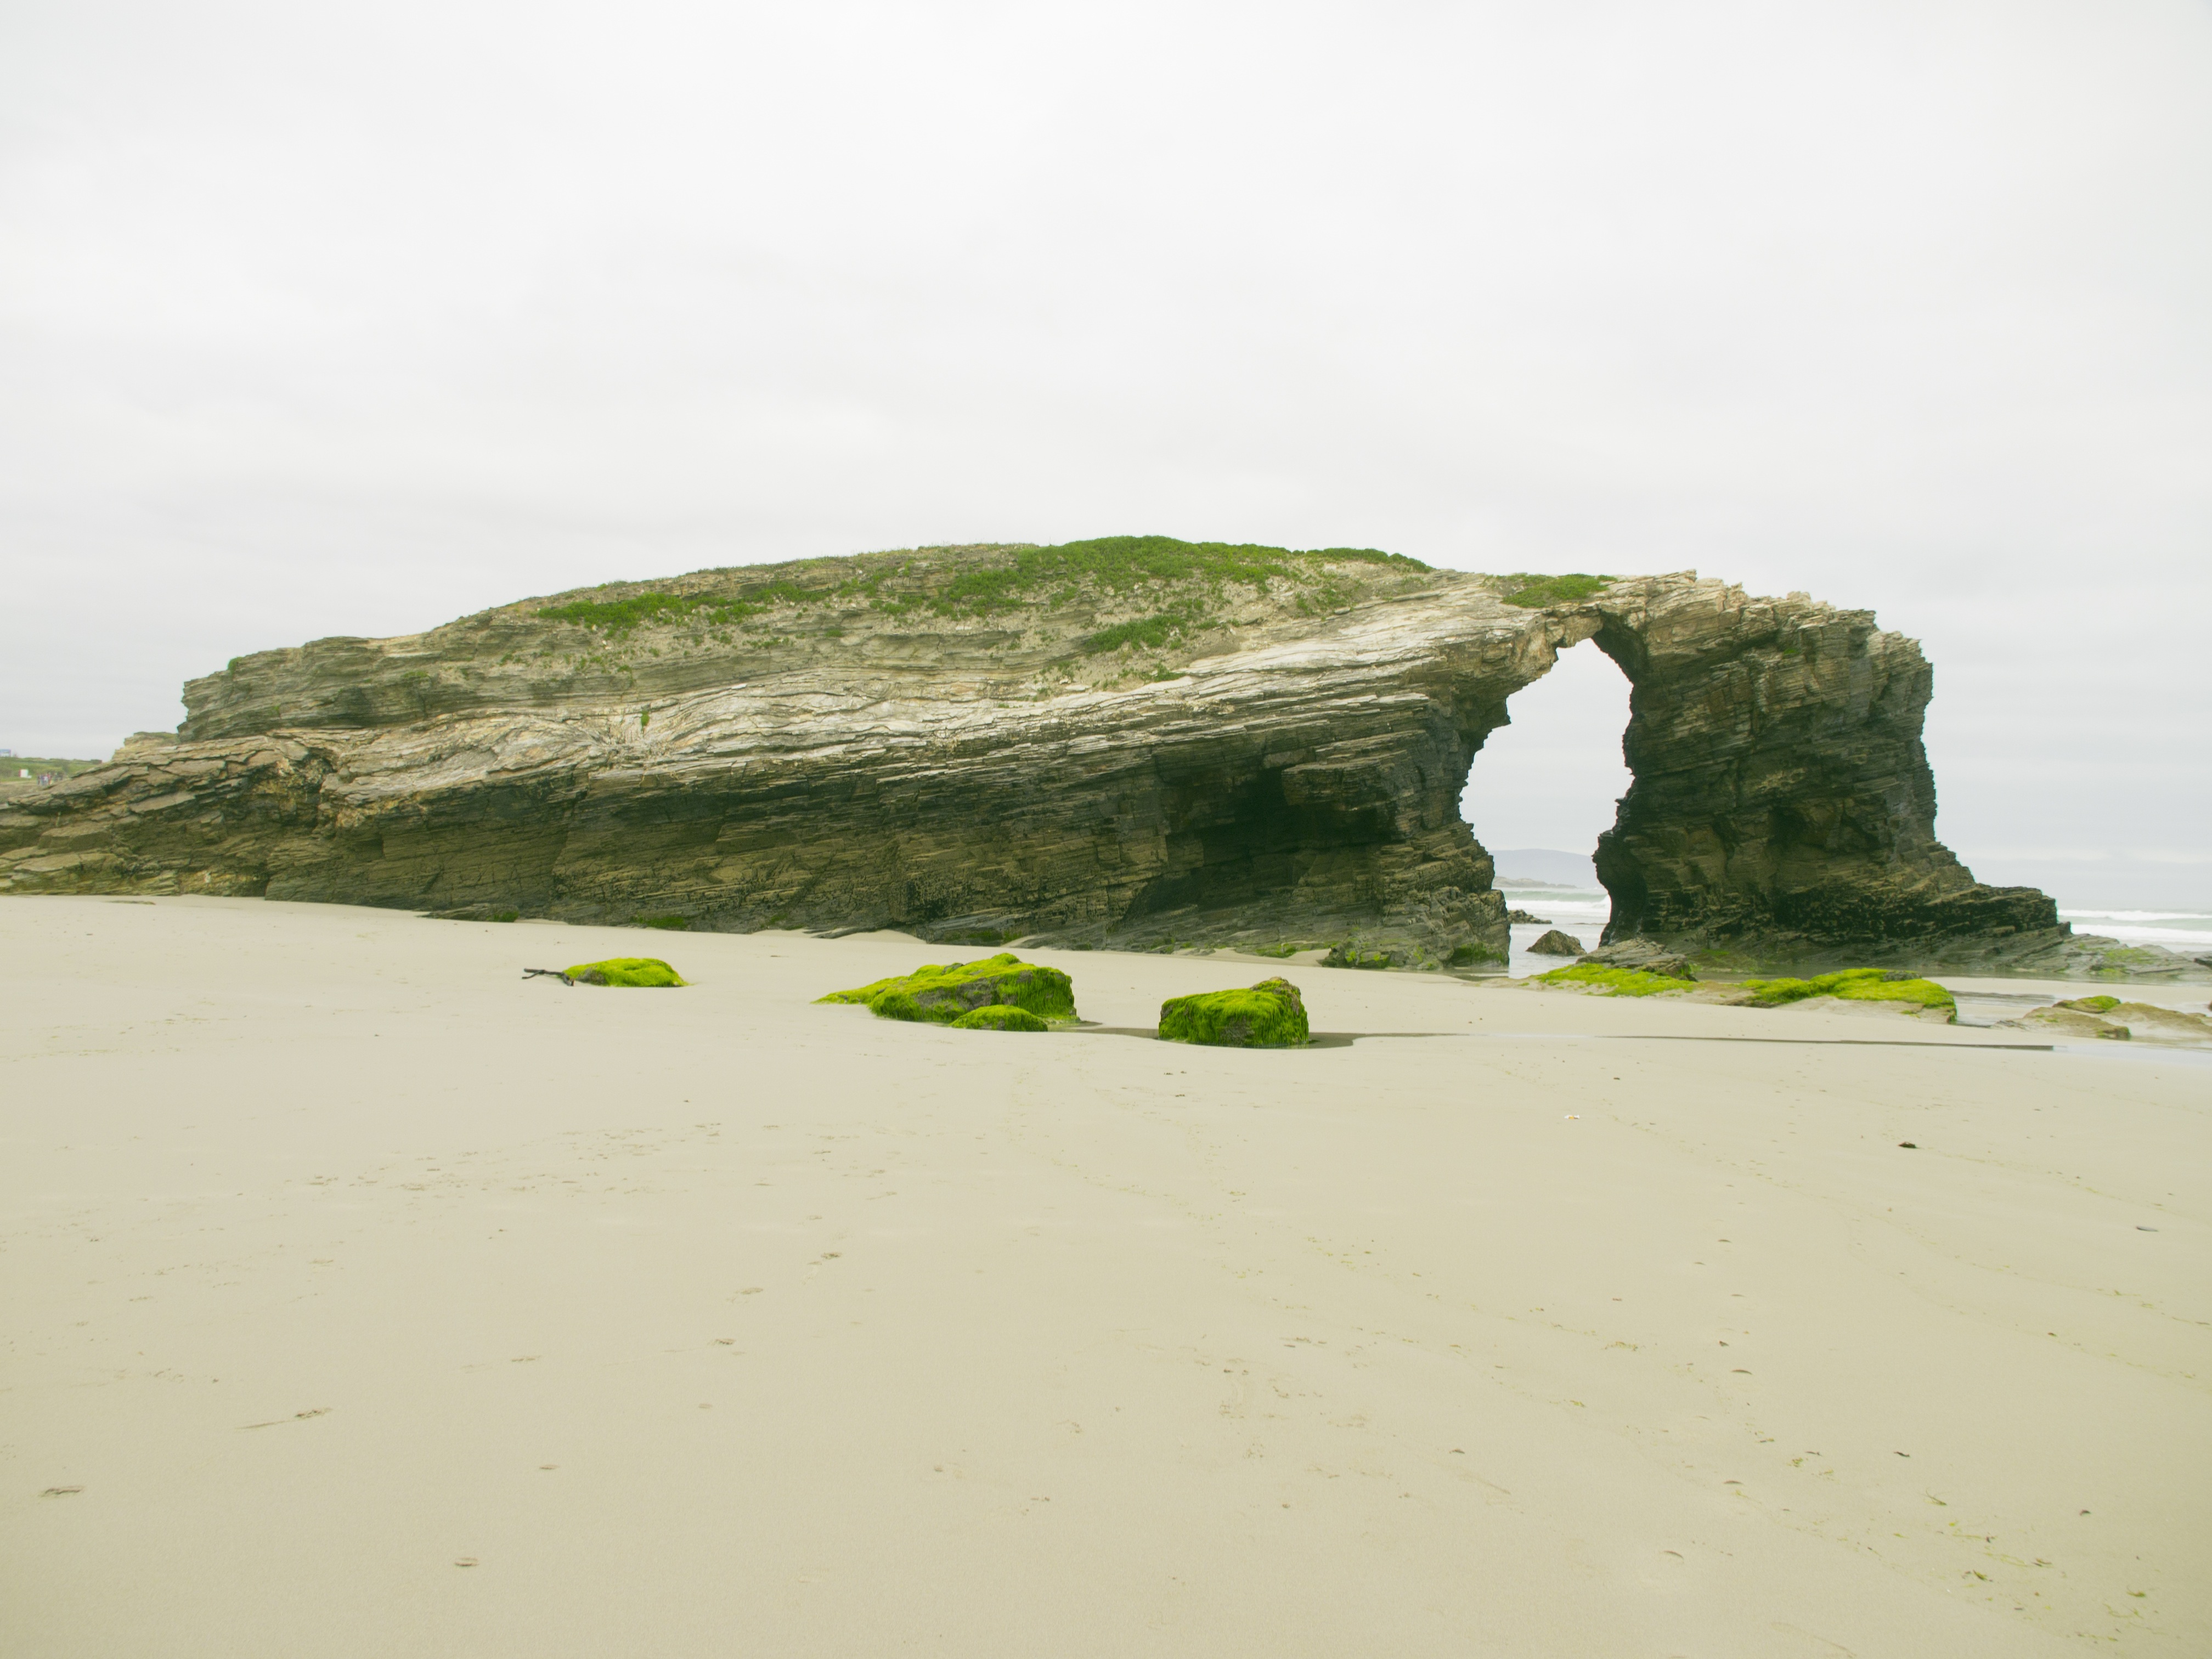
beach, sea, coast, sand, rock, ocean, shore, wave, cliff, cove, bay, island, terrain, material, body of water, cape, islet, ribadeo, landform, cathedrals beach, natural environment